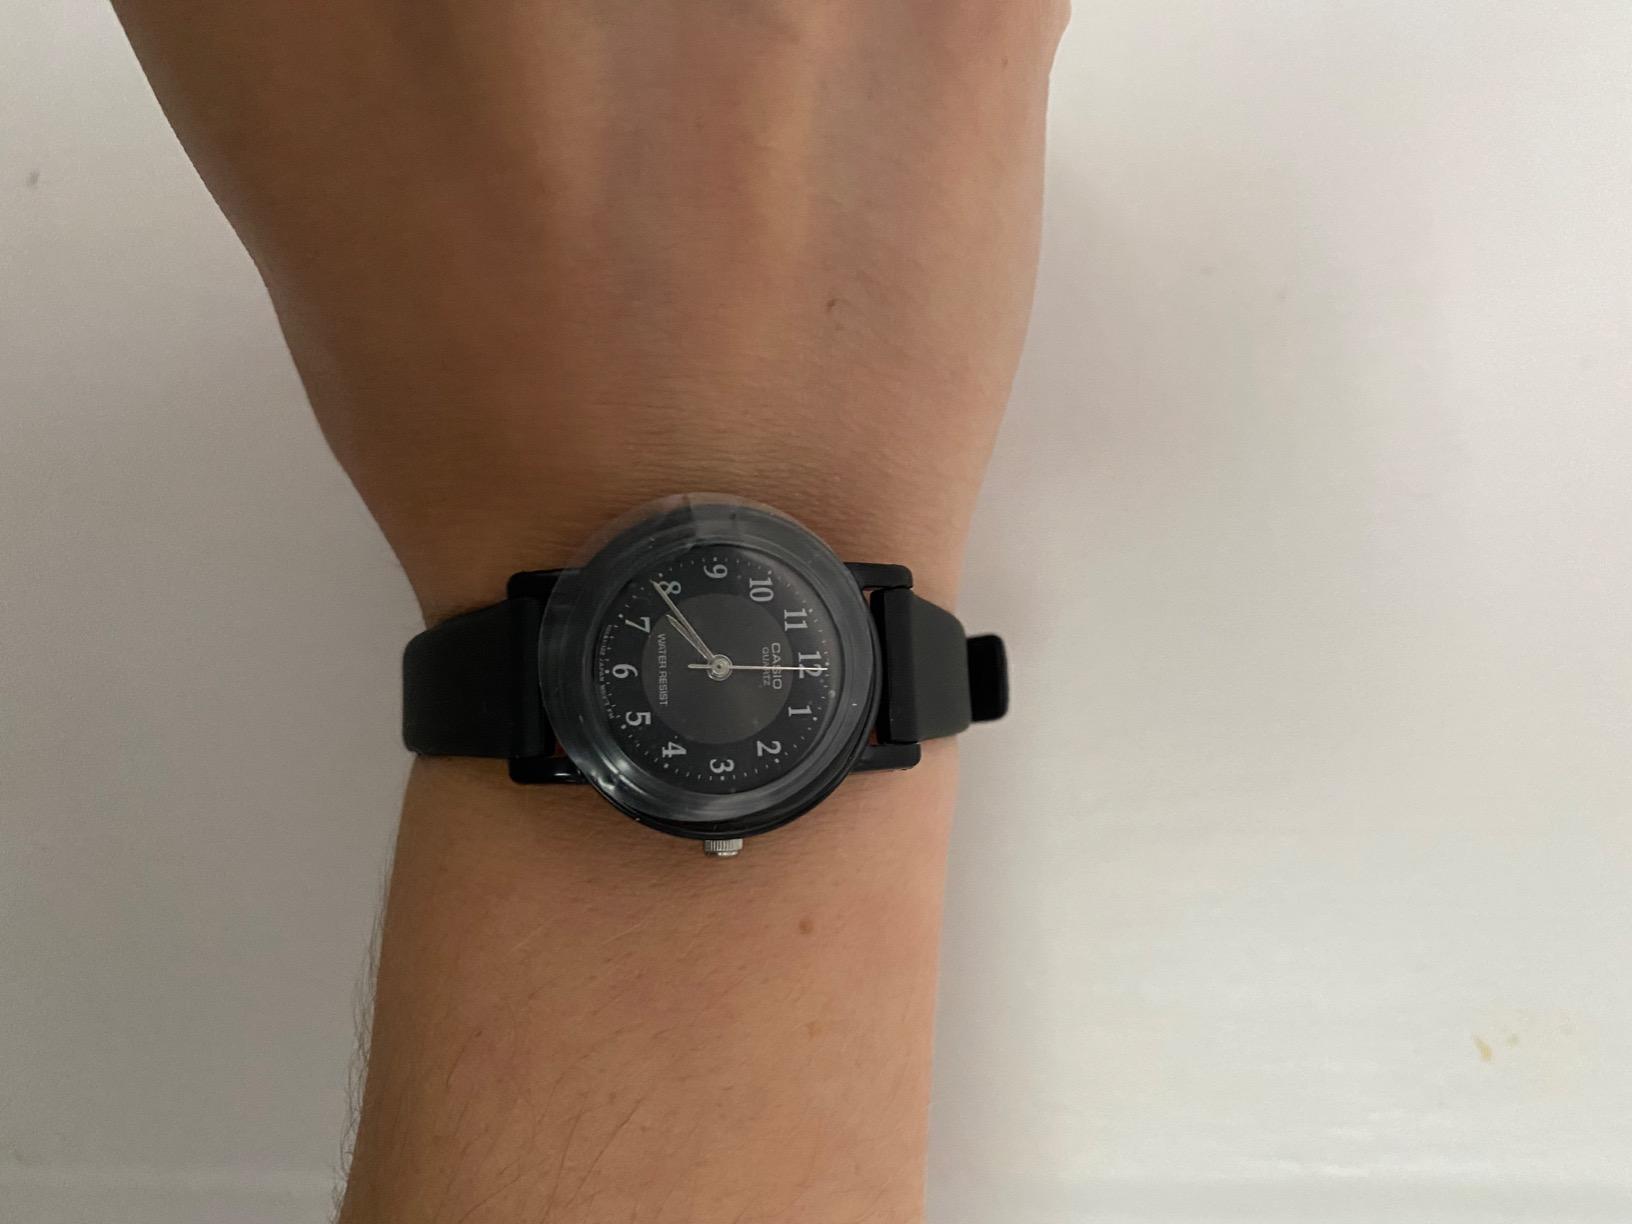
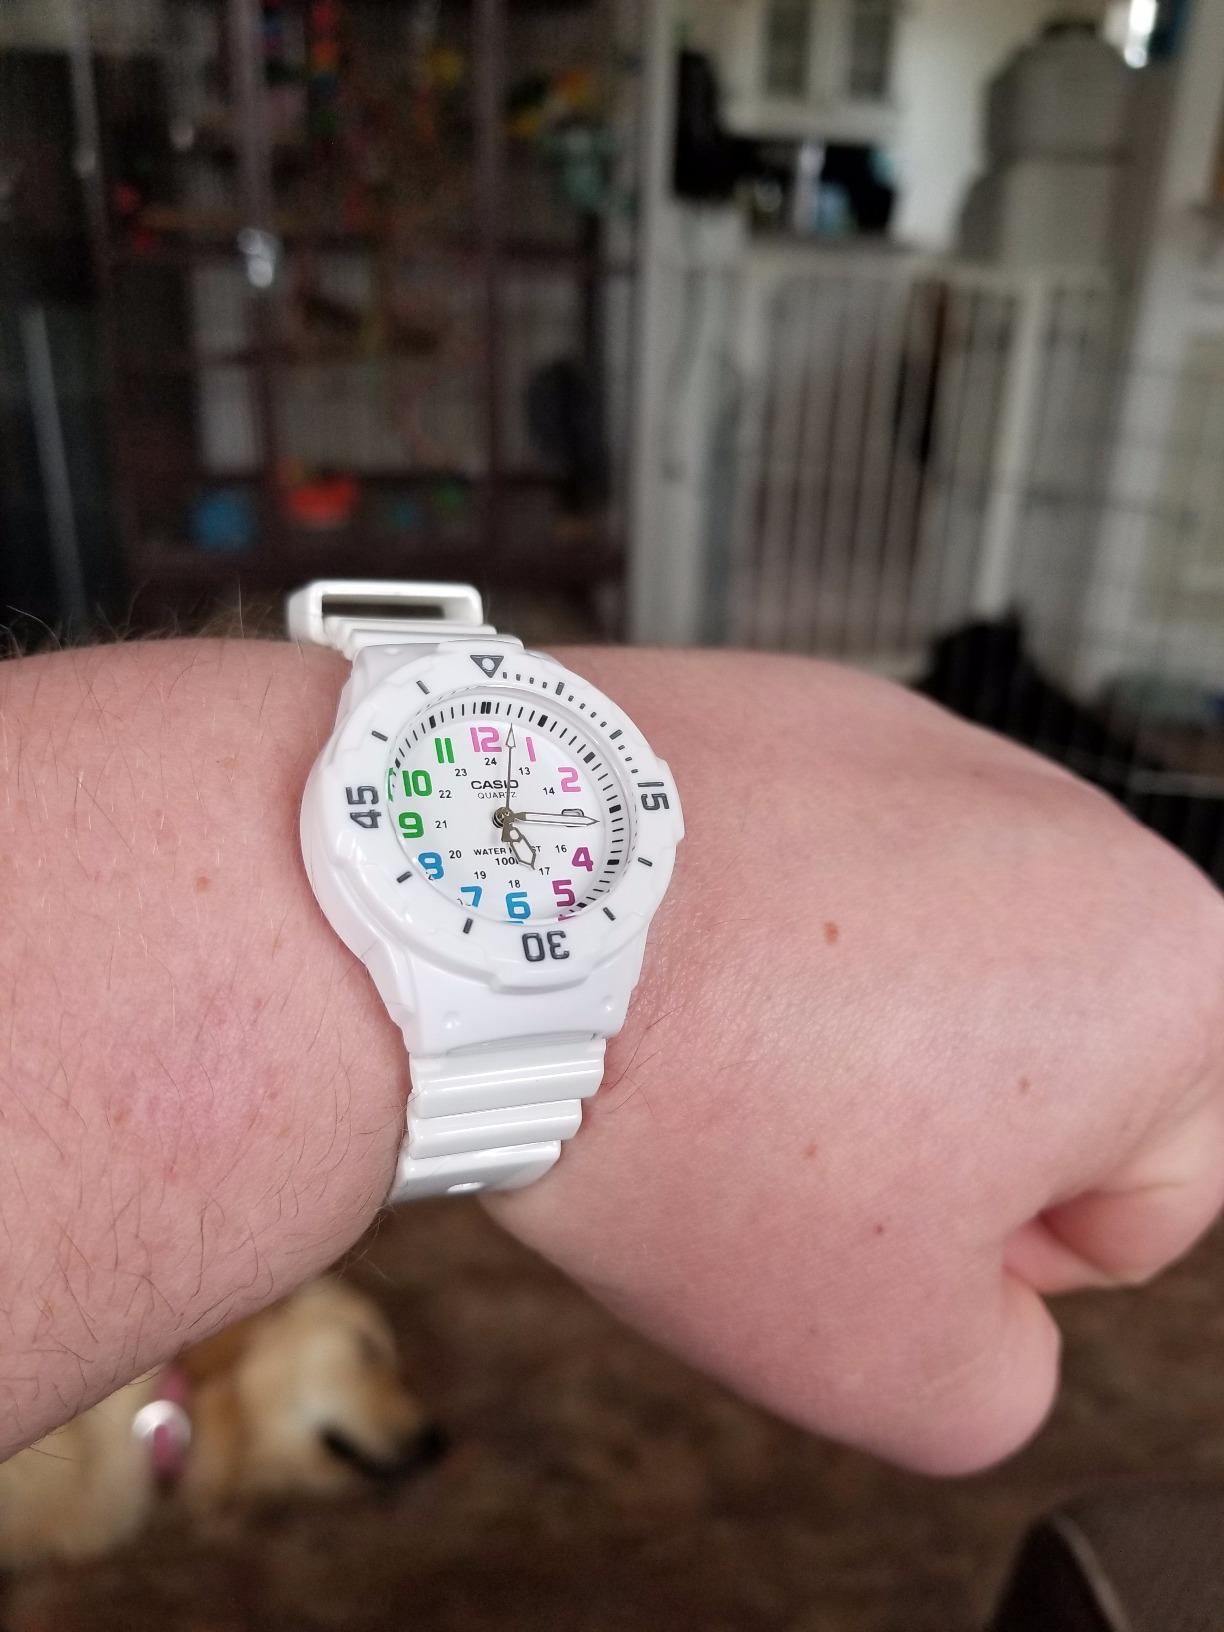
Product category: accessories_watch
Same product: no